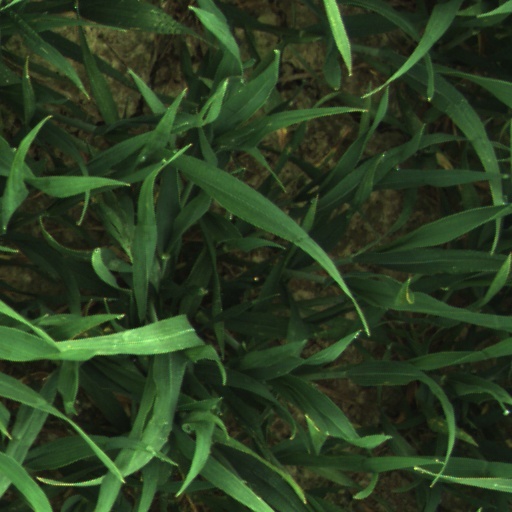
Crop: wheat